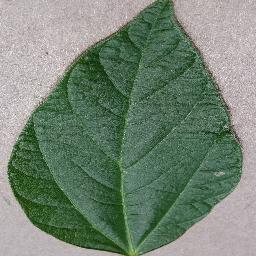
Label: Soybean___healthy